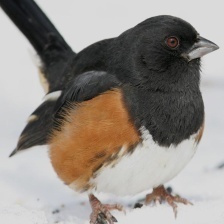
Species: EASTERN TOWEE
Scientific name: PIPILO ERYTHROPHTHALMUS